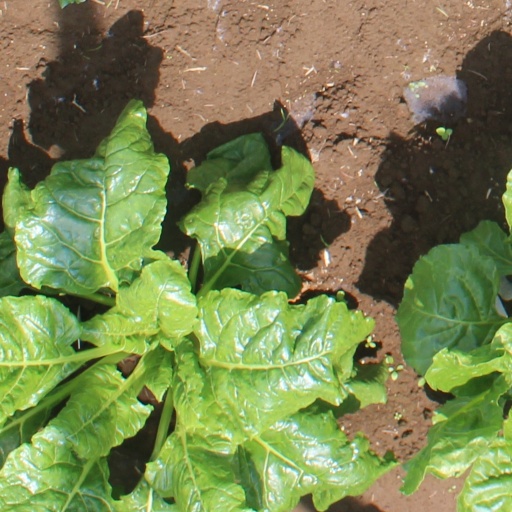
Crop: sugar beet